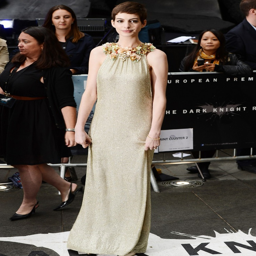
actor at the premiere in gown